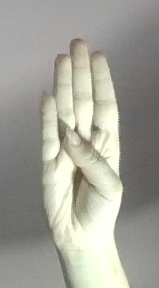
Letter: kaaf